United Nations Truce Supervision Organization

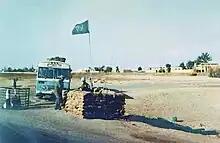
A UN position in the aftermath of the Yom Kippur war

The General Assembly, on 19 January 1957, noted "with regret and concern the failure of Israel to withdraw from Egyptian territory". Later, on 2 February 1957, the council deplored the" non-compliance of Israel with regard to completion of its withdrawal and called upon Israel to complete its withdrawal without delay". On 6 March 1957, General Burns was able to report to the Secretary-General of the UN that the "United Nations Emergency Force troops are now in position in all camps and centres of population in Gaza Strip". The staged withdrawal of Israeli forces from the Gaza Strip, with the exception of an Israel troop unit at Rafah camp, at 0400 GMT on 7 March 1957 was carried out according to plan and without incidents. By agreement, that last Israel element was withdrawn by 1600 GMT on 8 March and a full Israeli withdrawal from the Sharm al Shaikh area was effected at the same time. In the following years, the Israel-Egypt MAC remained inactive, with only Egyptians and UN personnel taking part.